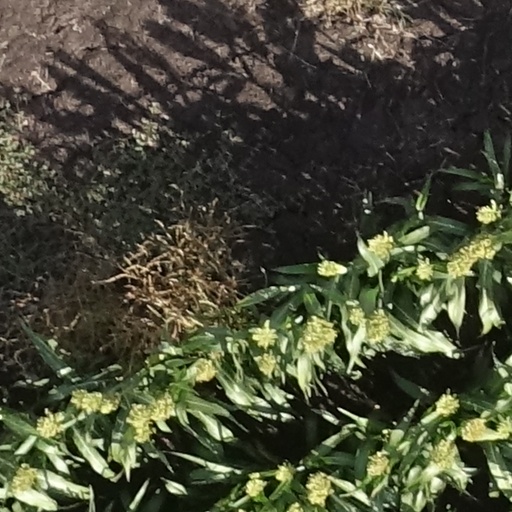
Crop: sorghum